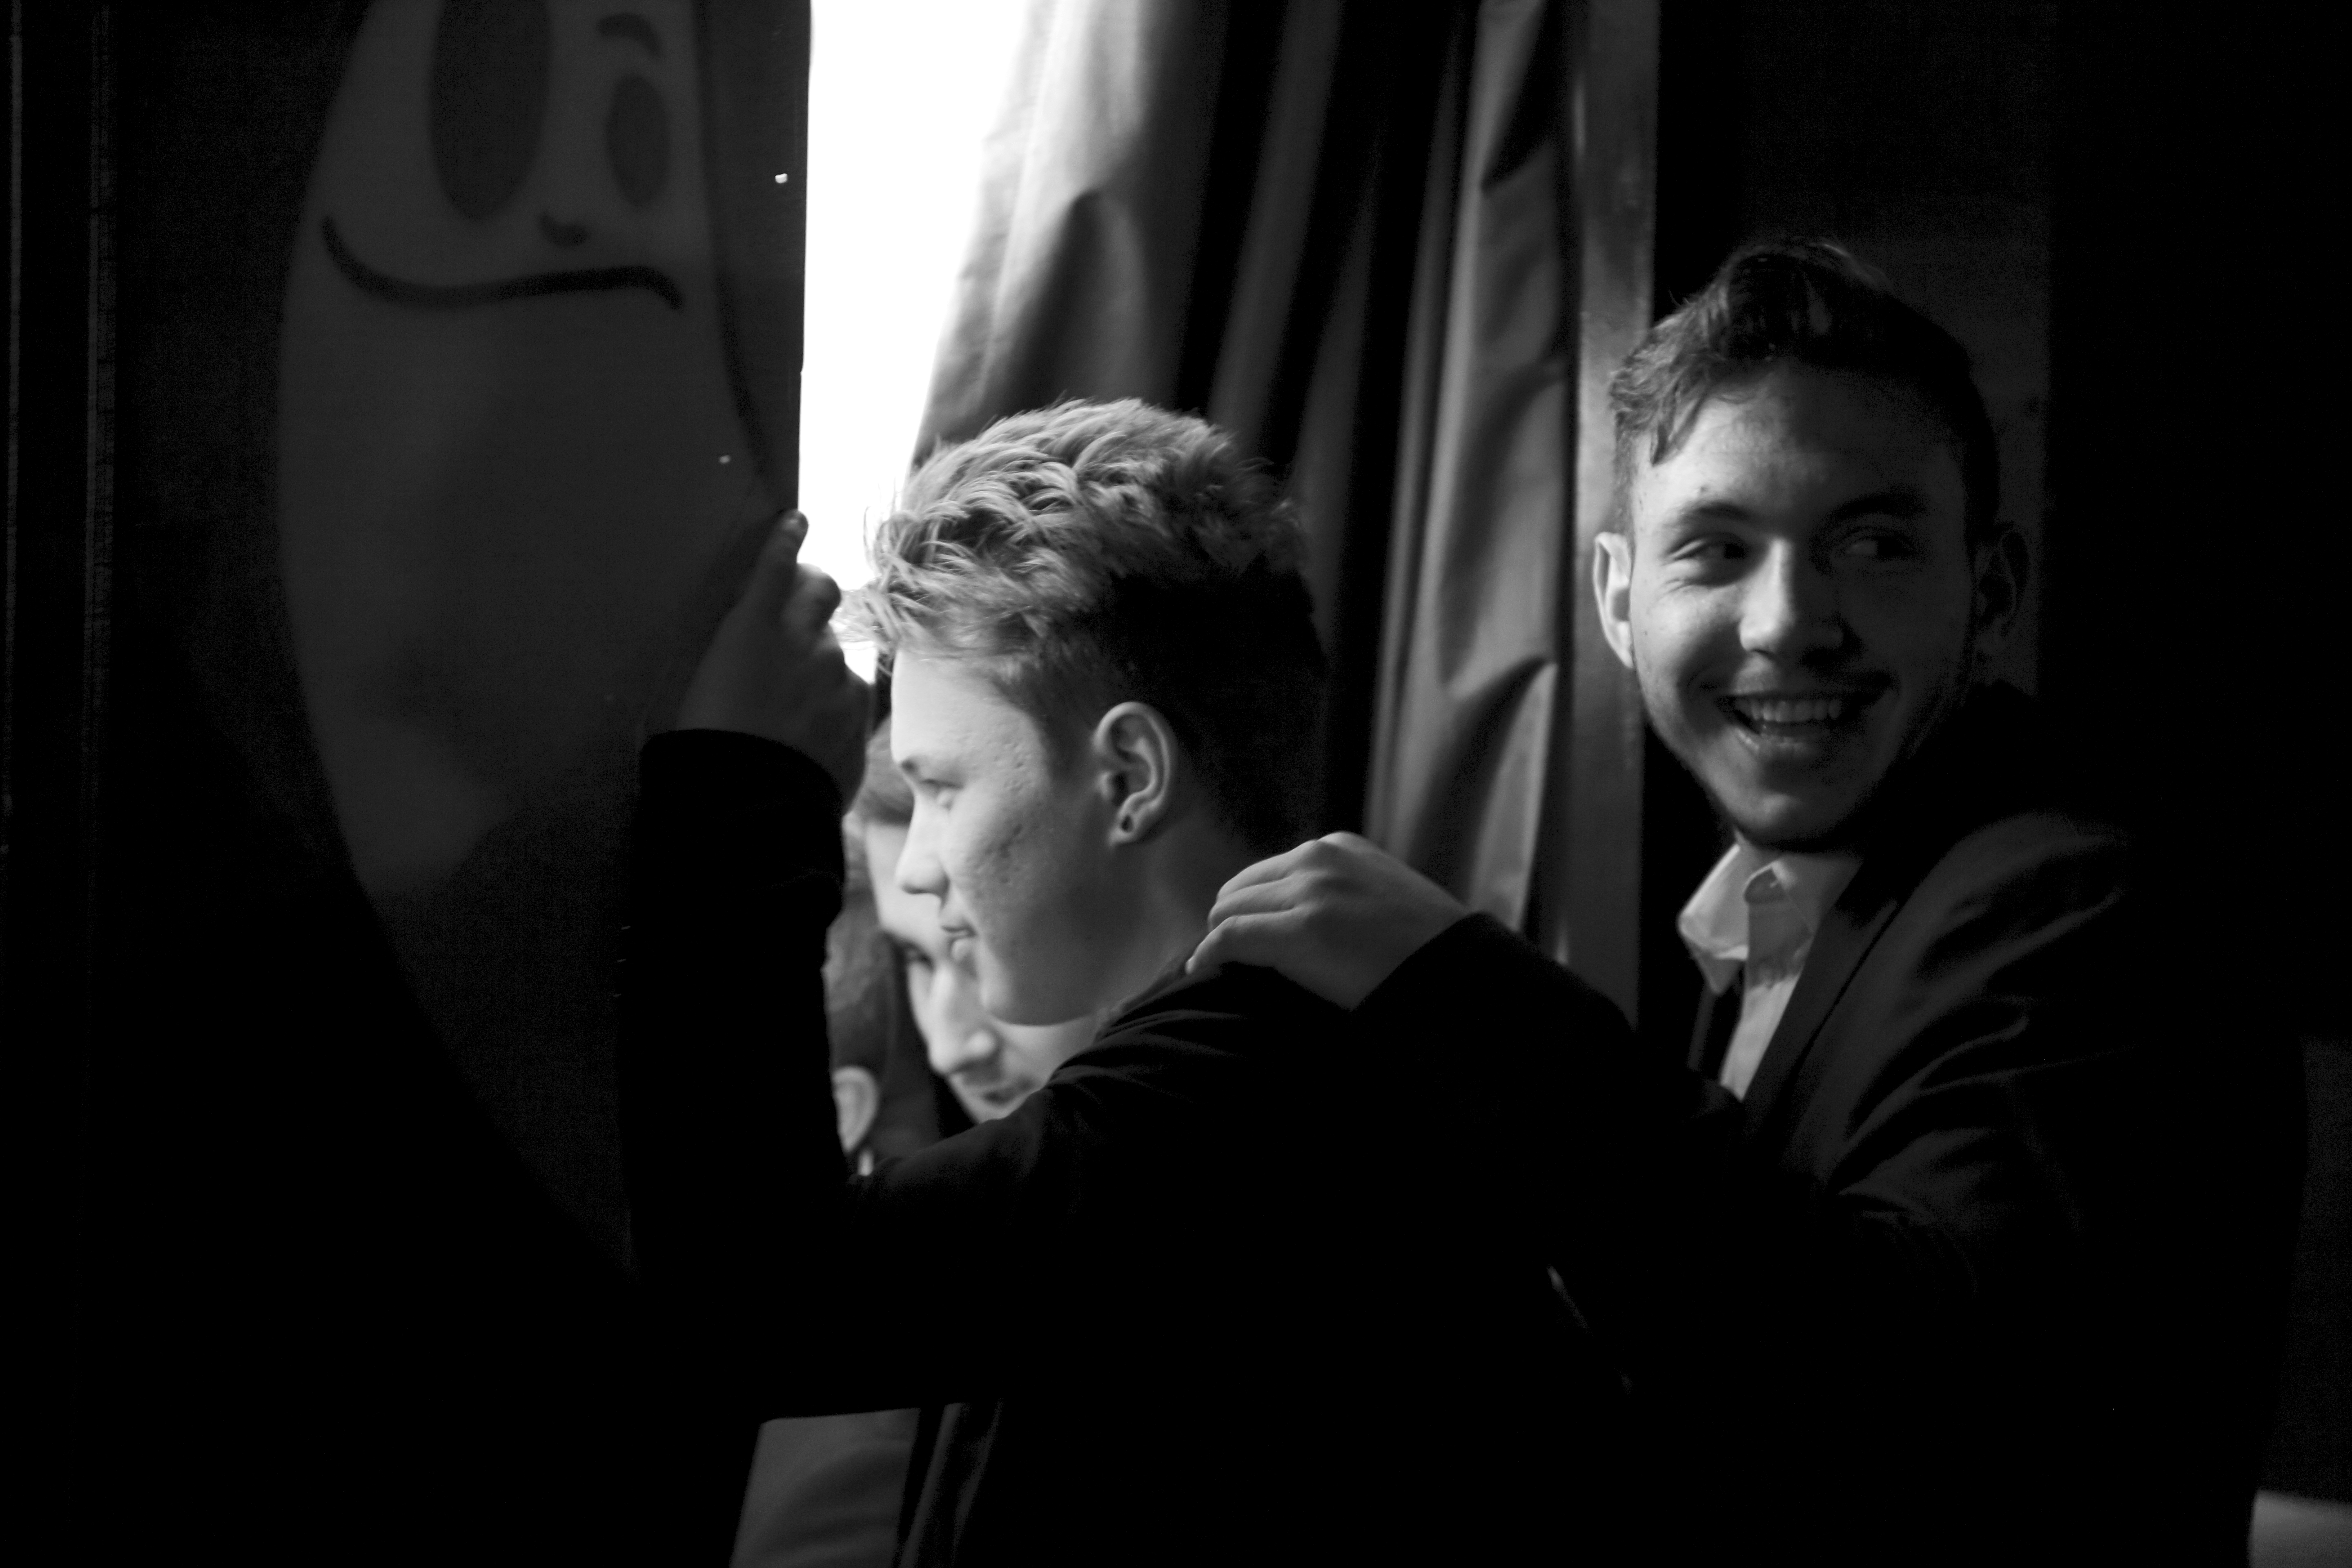
person, light, black and white, people, street, town, city, urban, europe, shadow, darkness, monochrome, streetphotography, bw, blackandwhite, blackwhite, candid, moments, stadt, europa, germany, deutschland, alemania, allemagne, licht, strasse, sw, schwarzweiss, deutsch, schwarzweis, german, schatten, streetscene, snap, moment, frankfurtmain, frankfurtammain, frankfurtam, frankfurtamain, francfort, germania, hesse, hassia, hessen, einfarbig, leute, strasenszene, strassenszene, mensch, menschen, persons, personen, strassenfotografie, strase, unposed, ungestellt, frankfurt, st dtisch, monochrome photography, film noir